Joe Pantoliano

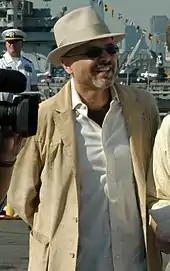
Pantoliano aboard USS "John F. Kennedy" during Fleet Week, 2005

Pantoliano first grew to fame as Guido the killer pimp in 1983's "Risky Business". In 1985 he appeared as the villainous Francis Fratelli in teen classic "The Goonies". He gained fame among a new generation as Cypher in the 1999 landmark sci-fi film "The Matrix". He won a Primetime Emmy Award for Outstanding Supporting Actor in a Drama Series for the role of Ralph Cifaretto in HBO's "The Sopranos".